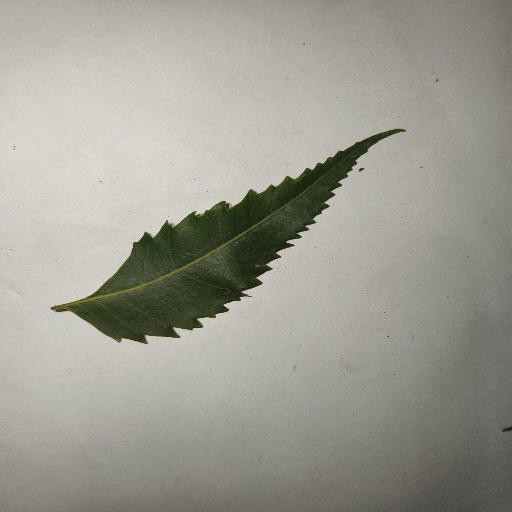
Species: Neem
Leaf condition: Healthy Leaf